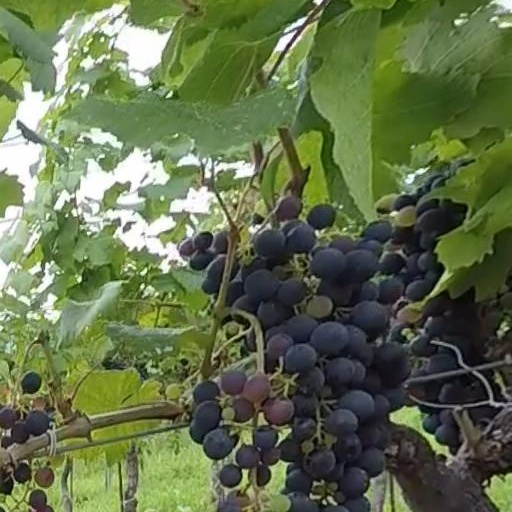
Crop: grape